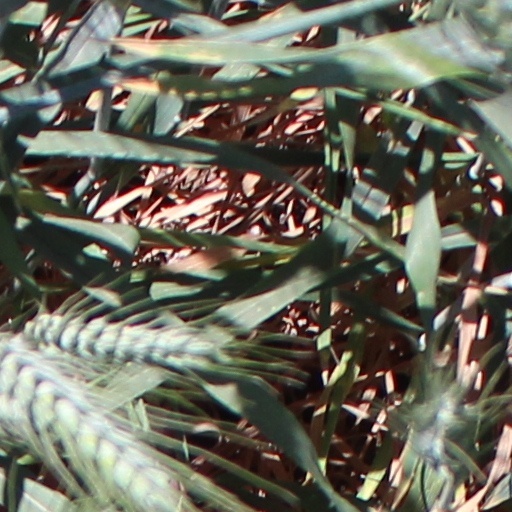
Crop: wheat